10th Satellite Awards

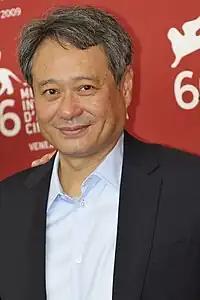
Ang Lee, Best Director winner

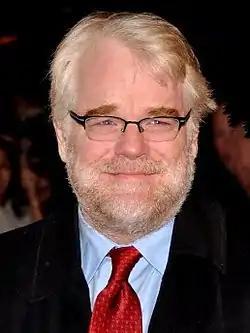
Philip Seymour Hoffman, Best Actor in a Motion Picture – Drama winner

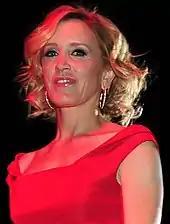
Felicity Huffman, Best Actress in a Motion Picture – Drama winner & Best Actress in a Comedy or Musical Series co-winner

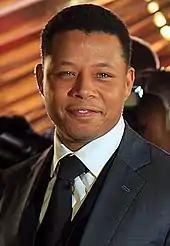
Terrence Howard, Best Actor in a Motion Picture – Comedy or Musical winner

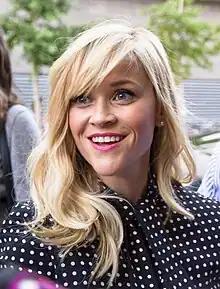
Reese Witherspoon, Best Actress in a Motion Picture – Comedy or Musical winner

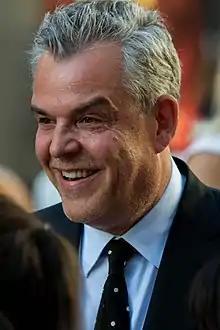
Danny Huston, Best Supporting Actor in a Motion Picture – Drama winner

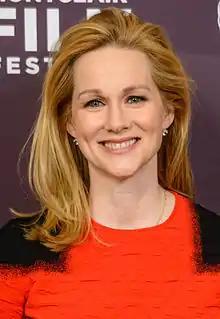
Laura Linney, Best Supporting Actress in a Motion Picture – Drama winner

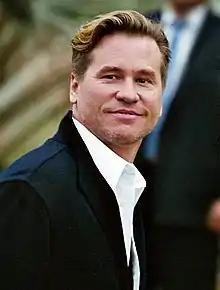
Val Kilmer, Best Supporting Actor in a Motion Picture – Comedy or Musical winner

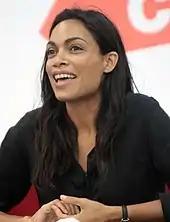
Rosario Dawson, Best Supporting Actress in a Motion Picture – Comedy or Musical winner

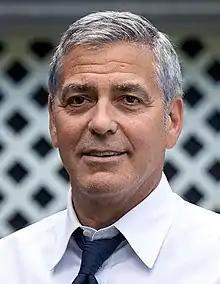
George Clooney, Best Original Screenplay co-winner

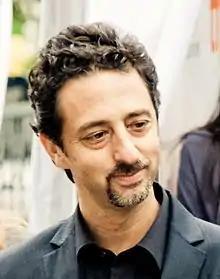
Grant Heslov, Best Original Screenplay co-winner

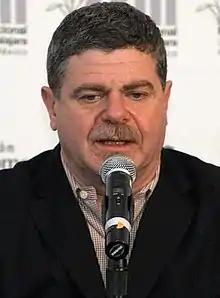
Gustavo Santaolalla, Best Original Song co-winner

Philip Seymour Hoffman – "Capote"